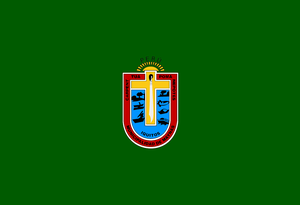
Le 24 juin est le 175ᵉ jour de l'année, du calendrier grégorien ; le 176ᵉ, en cas d'année bissextile. Il reste 190 jours, avant la fin de l'année.
Peruvian Airlines est une compagnie aérienne du Pérou créée en 2007 et qui cesse ses activités en 2019. Elle assure des vols commerciaux intérieurs depuis l'Aéroport international Jorge Chávez.
Iquitos est la capitale du Loreto, département d'Amazonie péruvienne. Située au sein de la forêt amazonienne, l'aire urbaine d'Iquitos est la plus grande agglomération au monde non accessible par la route, mais uniquement par avion ou bateau.